White-crowned lapwing

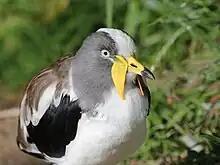
Upper body showing facial wattles

This lapwing is unmistakable. Its wings and tail are strikingly patterned in black and white, the back is brown and the underparts white. The head is particularly striking, being mainly grey, but with a white crown and foreneck. The eyering, facial wattles and legs are yellow. Females, males and young birds are similar in plumage.